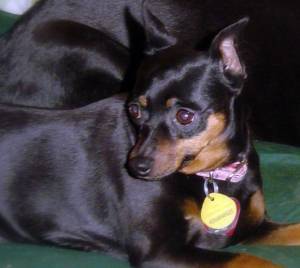
Animal: dog
Breed: miniature_pinscher